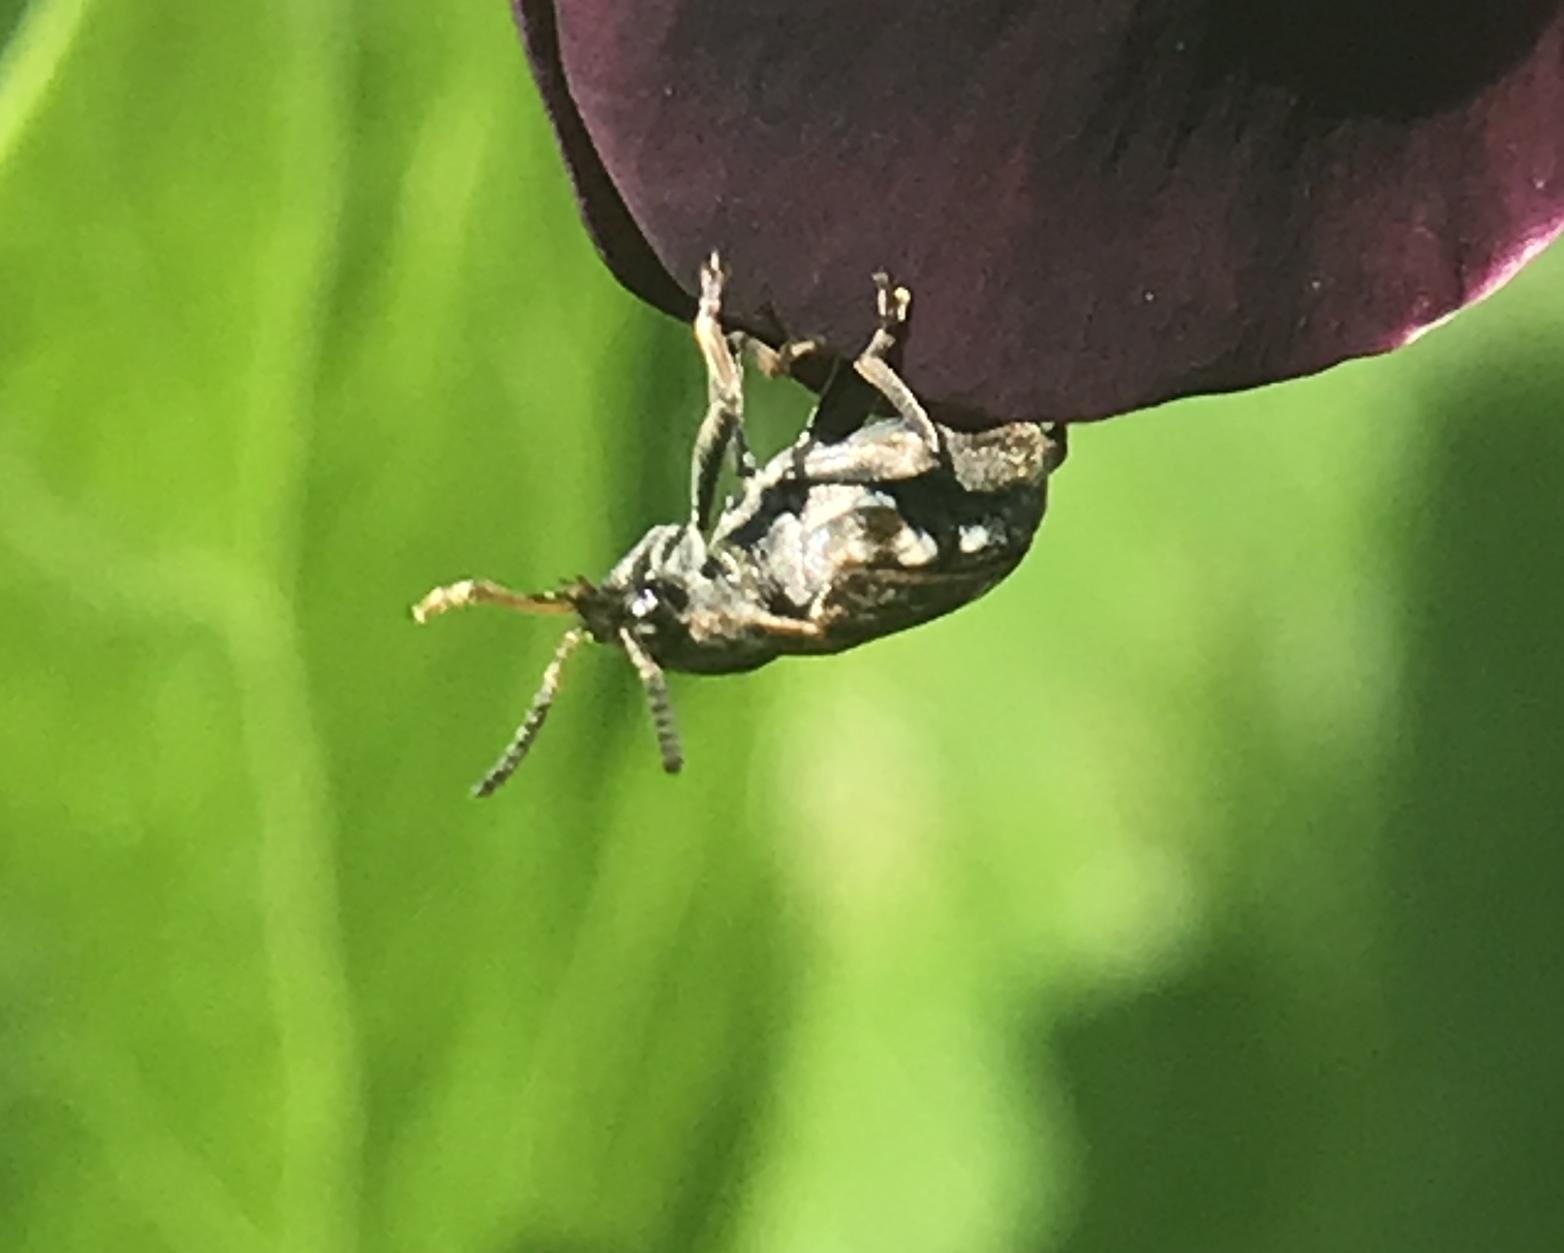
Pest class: pea_weevil